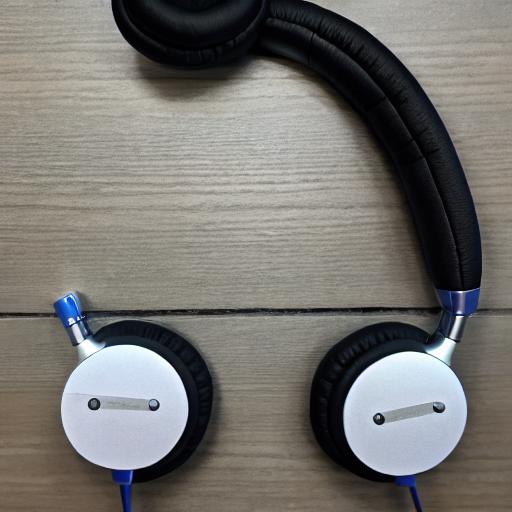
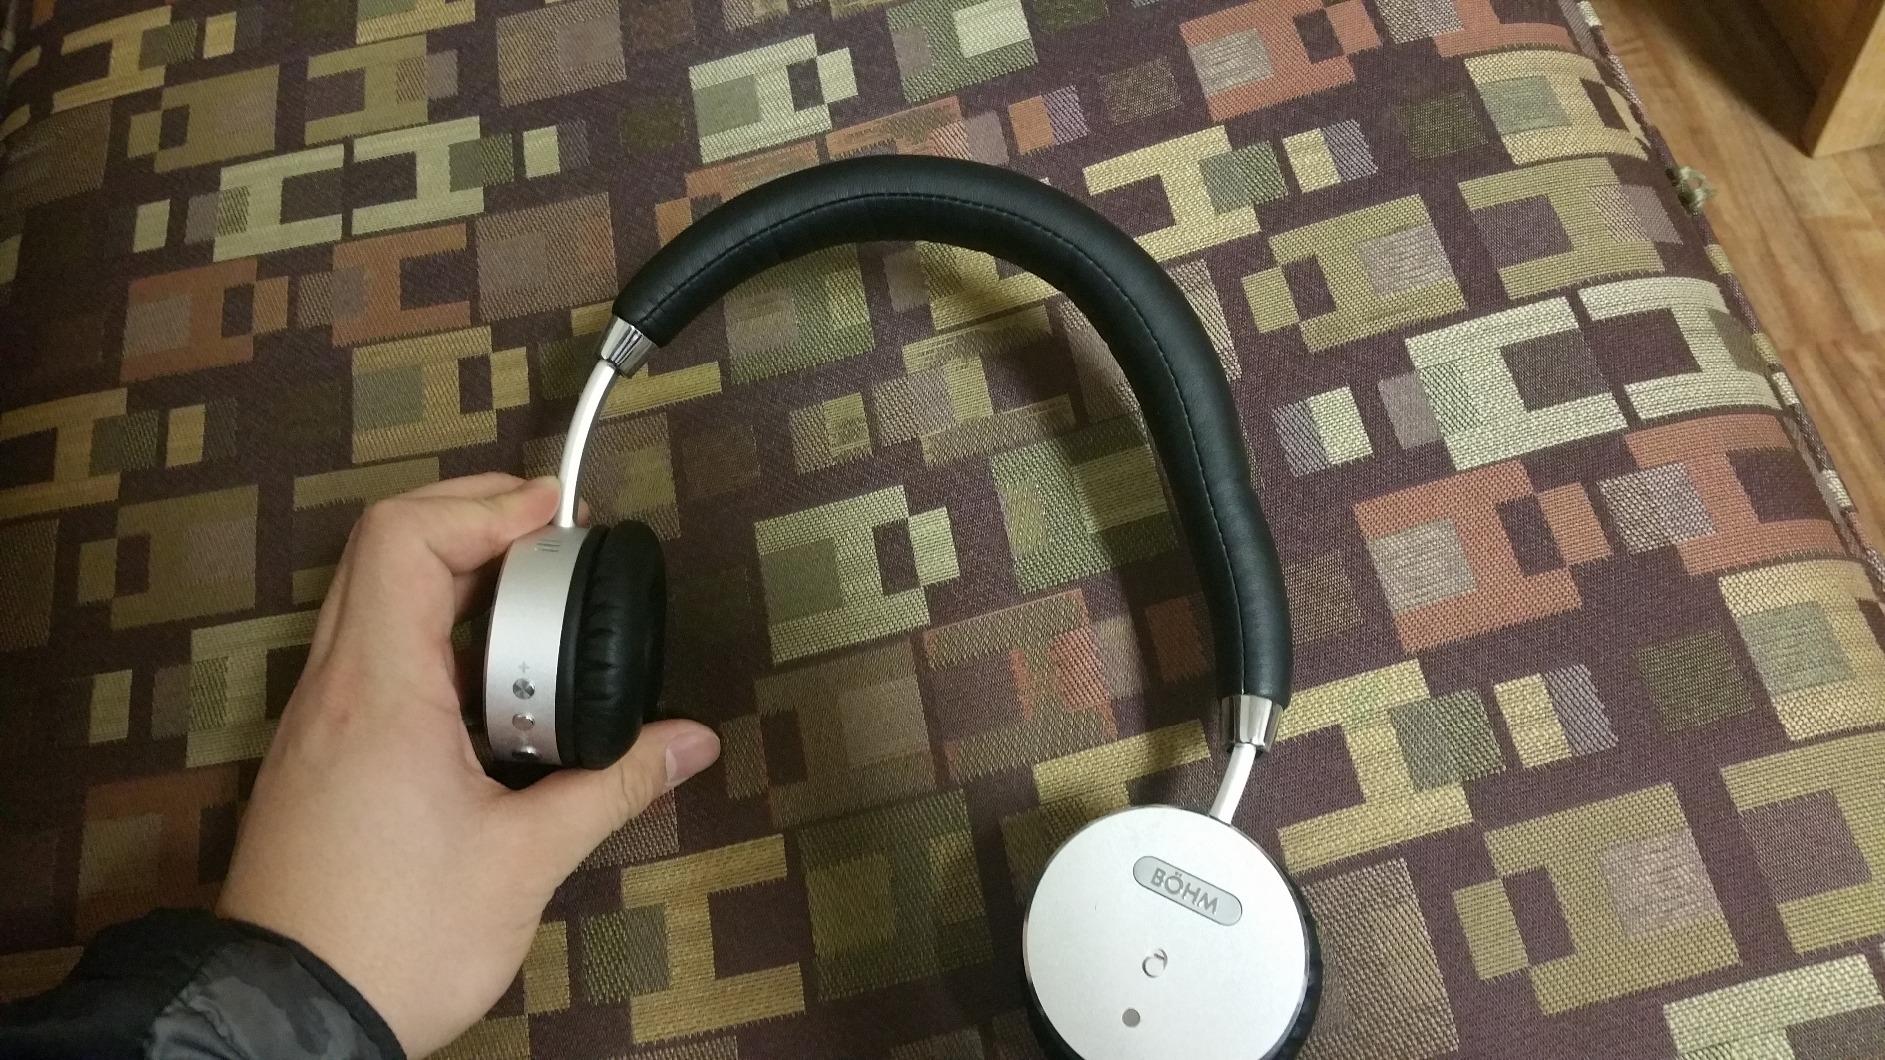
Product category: headphones
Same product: no